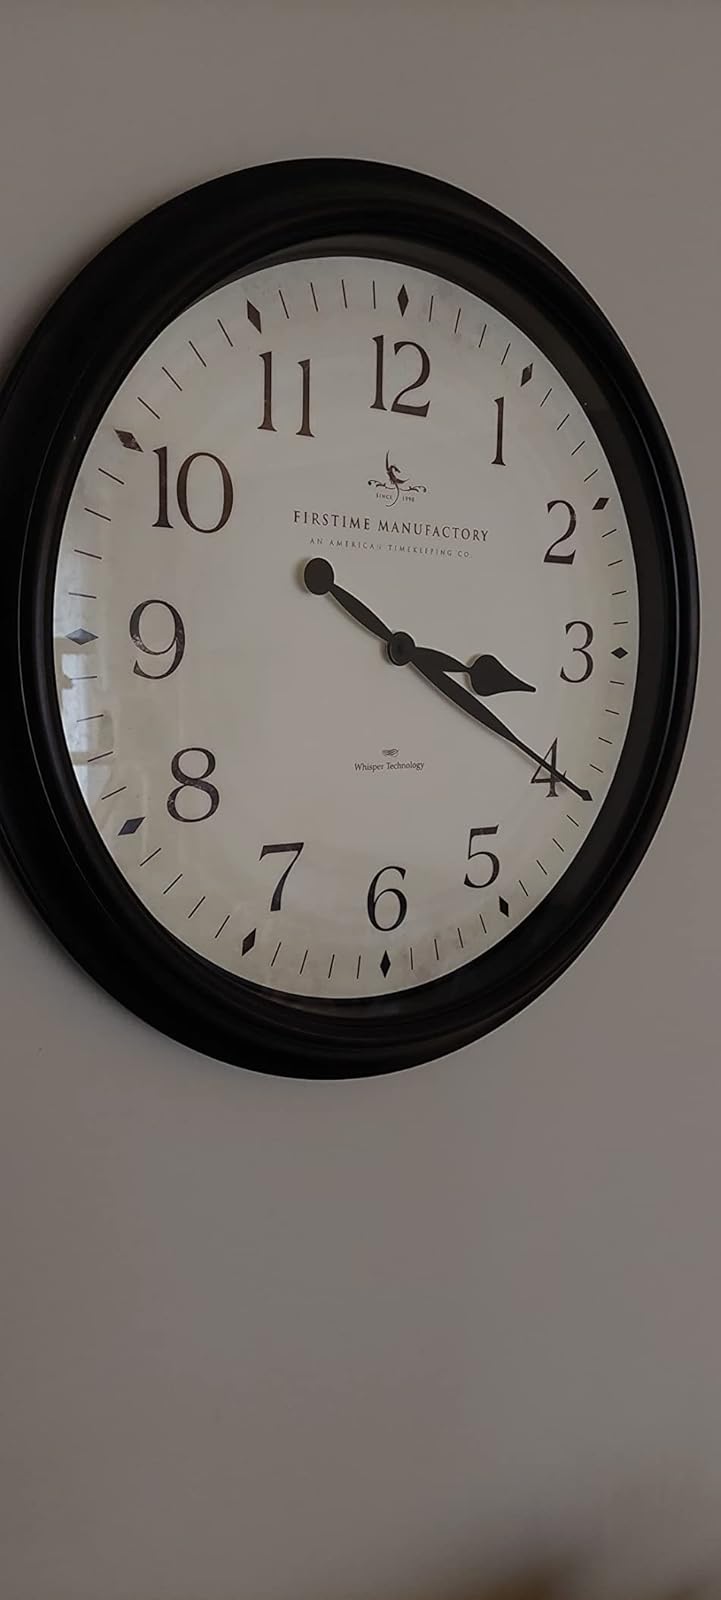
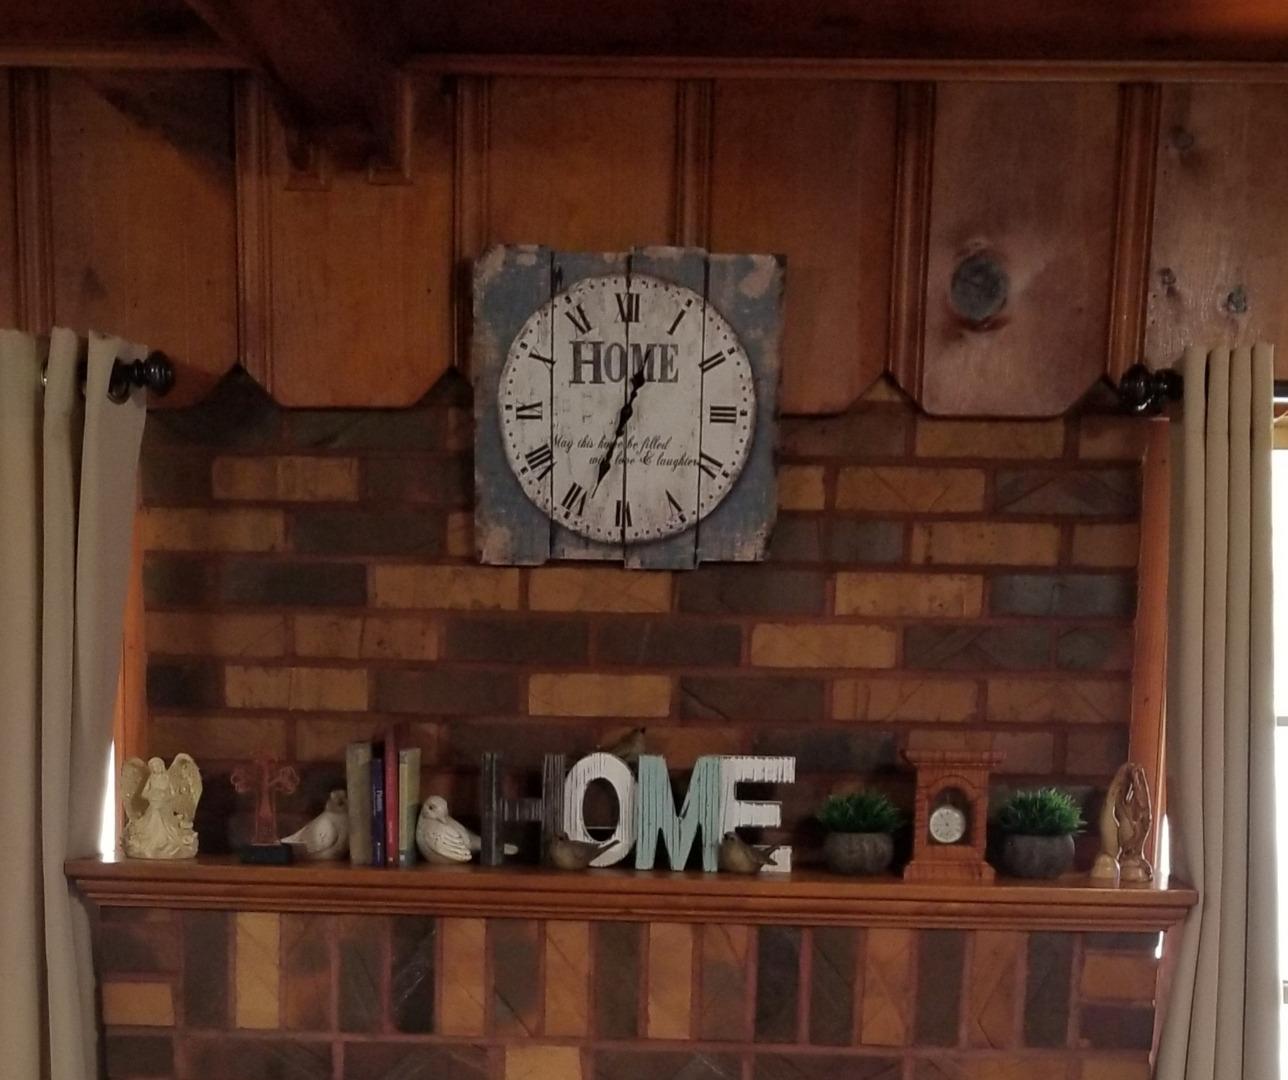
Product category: clock
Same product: no